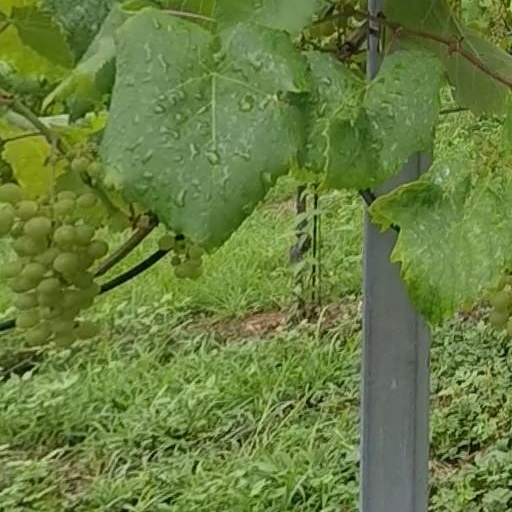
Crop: grape